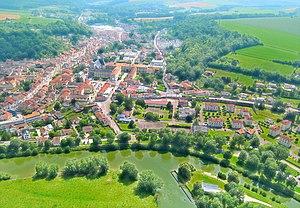
Quartier de l Abbatiale St Michel depuis le bain de soldats
Saint-Mihiel est une ville du Nord-Est de la France, située sur la Meuse, en Lorraine. Bureau centralisateur de canton du département de la Meuse, la commune fait partie de la région administrative Grand Est.